Diego del Gastor

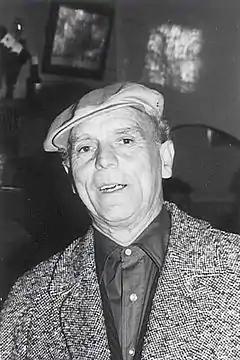
del Gastor, 1969

Diego del Gastor (March 15, 1908 in Arriate Málaga, Spain – July 7, 1973 in Morón de la Frontera, Sevilla) was a Spanish flamenco guitarist. He was the creator and exponent of the guitar playing tradition of Morón de la Frontera. This tradition was continued by his nephews, grandnephews and nieces.